Zipline (drone delivery company)

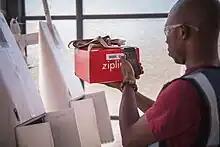
Operator scanning the package before packing for flight

Medical staff at remote hospitals and clinics place orders with Zipline, a fulfillment operator receives this order and prepares the medical products into a special delivery package with a parachute. A Zipline flight operator then packs the medical products into a drone and performs pre-flight checks.